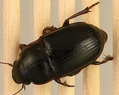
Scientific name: Euryderus grossus
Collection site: Central Plains Experimental Range NEON (CPER), plot CPER_003